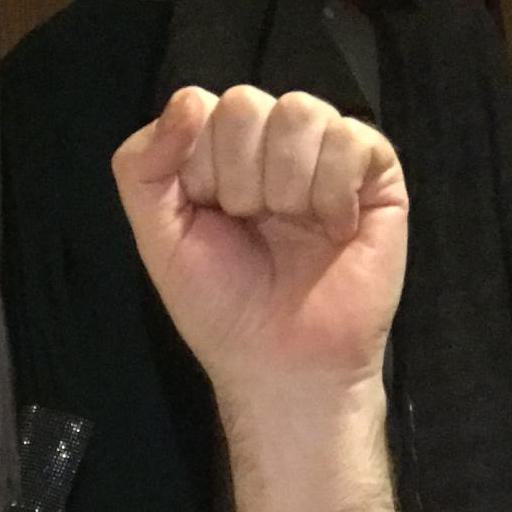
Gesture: fist